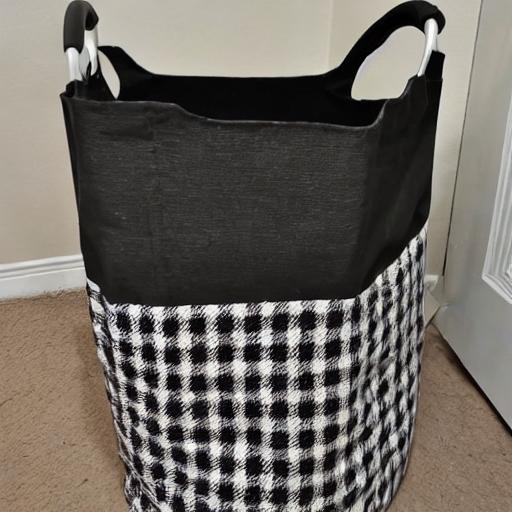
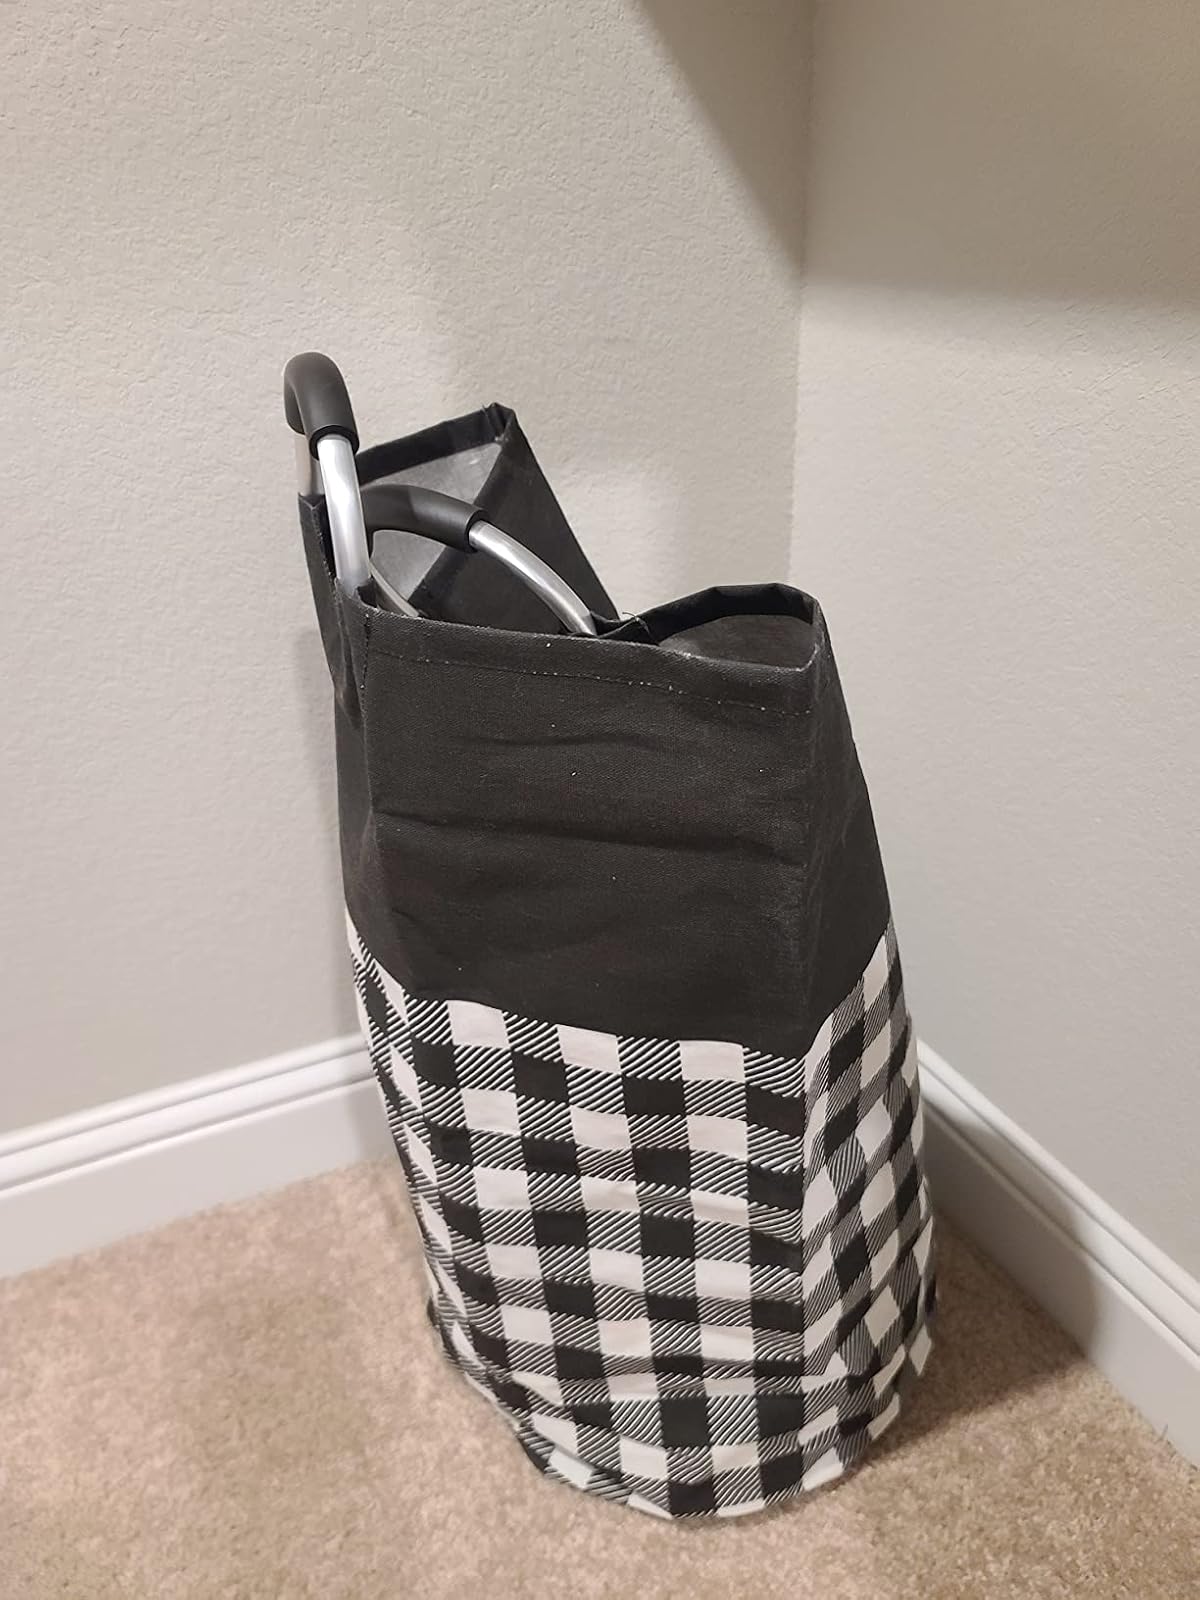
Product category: items_hamper
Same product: no